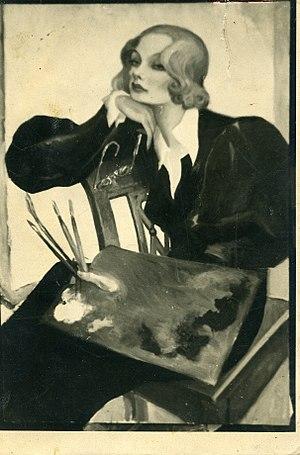
Autoportrait.
Marie-Madeleine Gérard - ou Marie-Madeleine Bourguignon - est une artiste-peintre et une femme de lettres belge, née à Arlon le 2 juin 1901 et morte le 11 mars 1983.